Volkswagen Chattanooga Assembly Plant

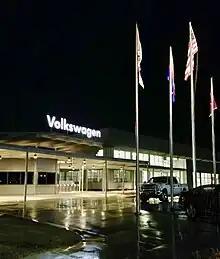
Plant in 2014

The Volkswagen Chattanooga Assembly Plant (or Chattanooga Operations LLC) is an American automobile assembly plant in Chattanooga, Tennessee. The plant was formally announced in July 2008 and was formally inaugurated in May 2011.